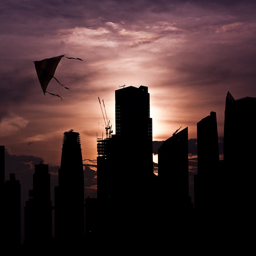
A kite flying over the top of a city skyline.
A kite flying in a colorful sunset behind buildings.
A kite is flown in front of the setting sun.
a kite flies in front of a city sky line
Silhouettes of buildings and a glider kite during a sunset.